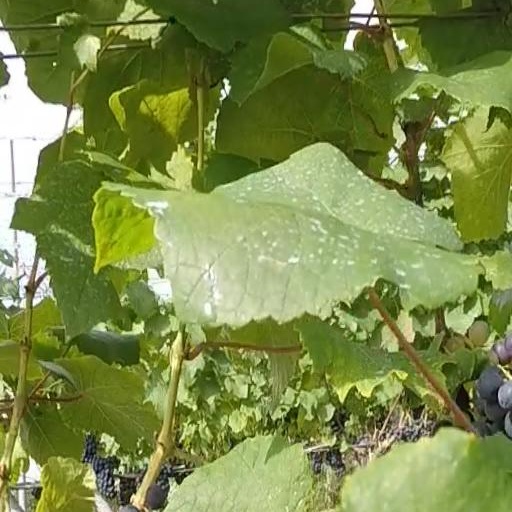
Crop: grape